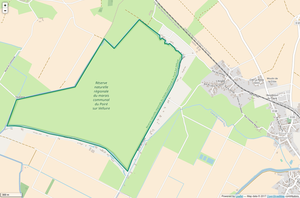
Périmètre de la RNR du marais communal du Poiré-sur-Velluire.
La réserve naturelle régionale du marais communal du Poiré sur Velluire est une réserve naturelle régionale située en Pays de la Loire. Classée en 2012, elle occupe une surface de 241 hectares et protège un secteur du Marais poitevin.